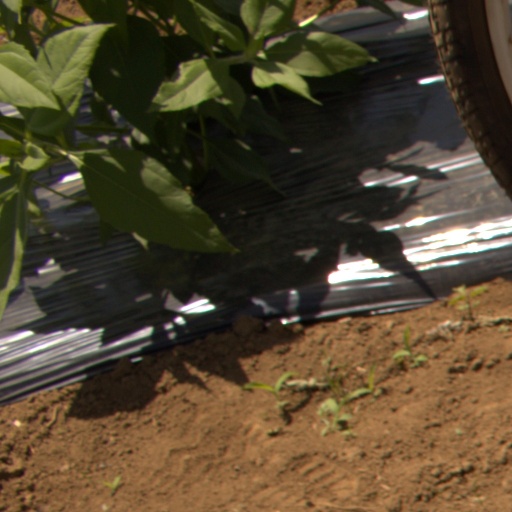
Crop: Jerusalem artichoke